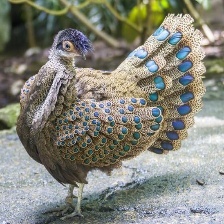
Species: BORNEAN PHEASANT
Scientific name: POLYPLECTRON SCHLEIERMACHERI